Gladstone Institutes

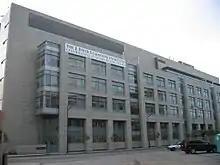

Gladstone Institutes is an American independent, non-profit biomedical research organization whose focus is to better understand, prevent, treat and cure cardiovascular, viral and neurological conditions such as heart failure, HIV/AIDS and Alzheimer's disease. Its researchers study these diseases using techniques of basic and translational science. Another focus at Gladstone is building on the development of induced pluripotent stem cell technology by one of its investigators, 2012 Nobel Laureate Shinya Yamanaka, to improve drug discovery, personalized medicine and tissue regeneration.